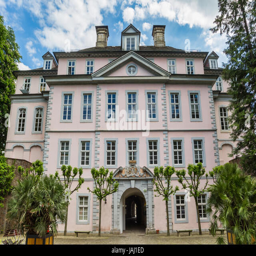
front facade of the castle